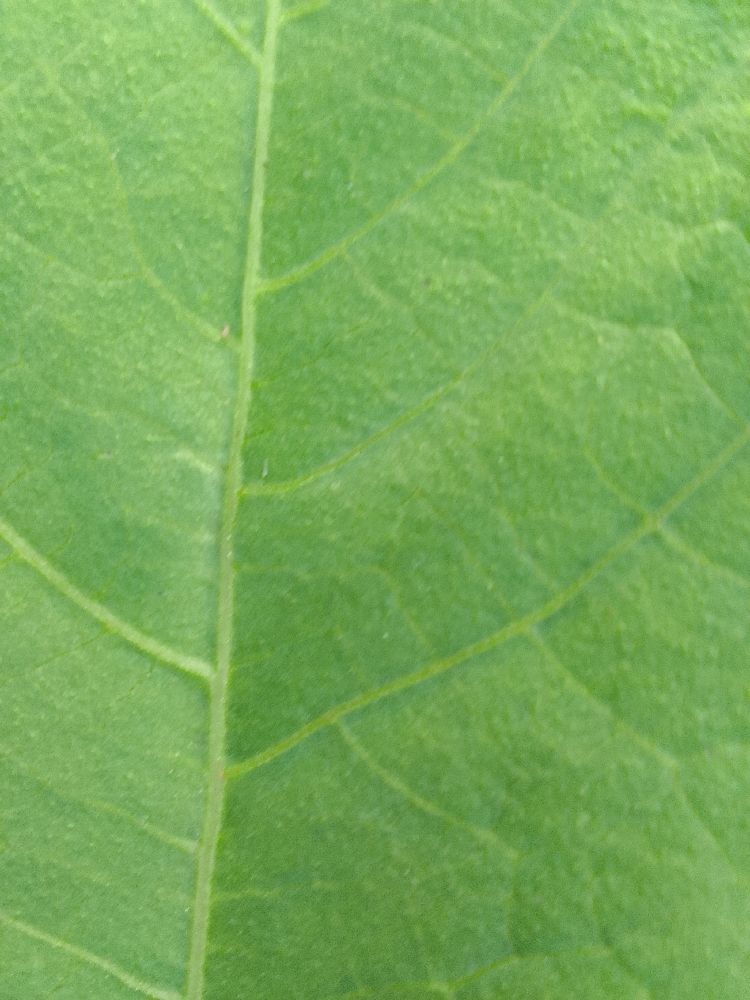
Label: healthy